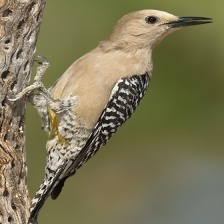
Species: GILA WOODPECKER
Scientific name: MELANERPES UROPYGIALIS